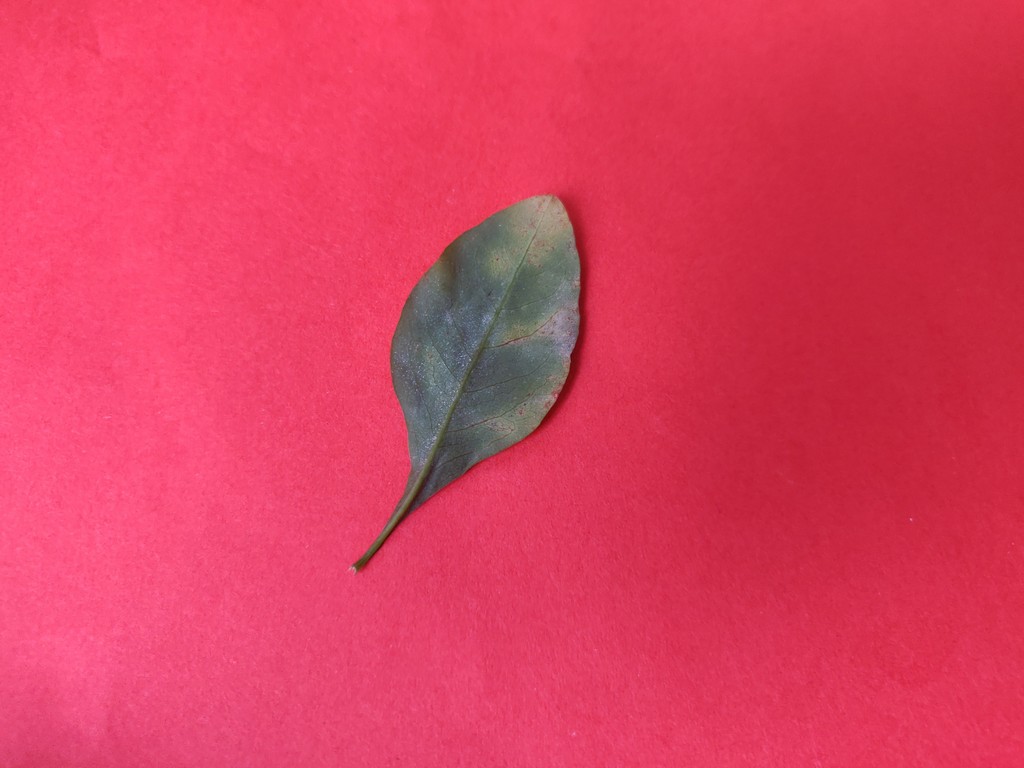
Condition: Unhealthy
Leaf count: single
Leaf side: back